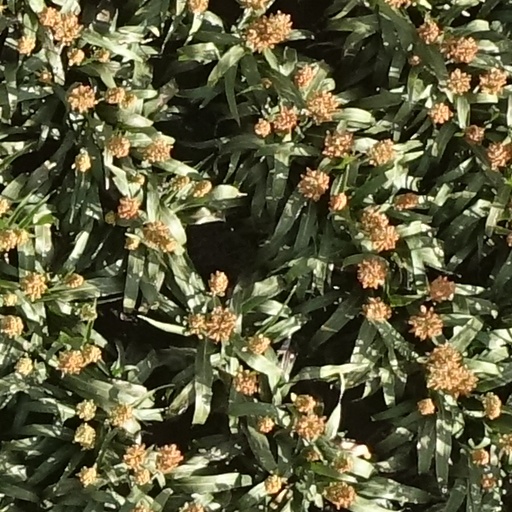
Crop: sorghum